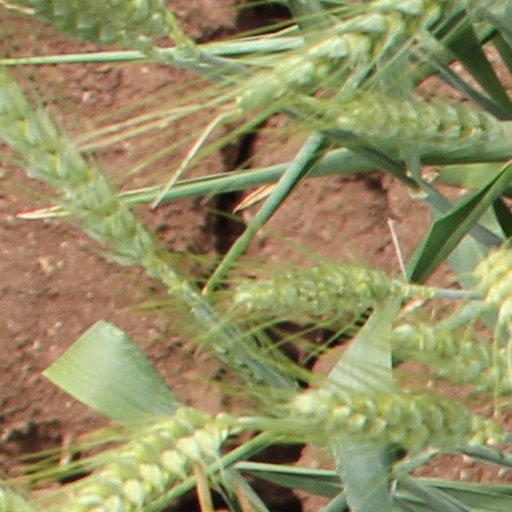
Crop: wheat